Russian anti-corruption campaign

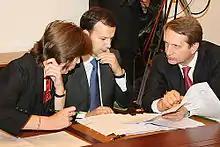
Arkady Dvorkovich, Sergey Naryshkin and Larisa Brychyova planning the government's anti-corruption efforts at a meeting of the Anti-Corruption Council

On 13 April 2010, Medvedev signed presidential decree No. 460 which introduced the "National Anti-Corruption Strategy", a midterm government policy, while the plan is updated every two years. The new strategy calls corruption "a systemic threat" to the country and emphasises the need to get the public involved in fighting corruption. The strategy stipulates increases in fines for corruption, greater public oversight of government budgets and sociological research. The head of presidential administration Sergey Naryshkin gave Medvedev annual updates on progress regarding the strategy. According to Georgy Satarov, president of the Indem think tank, the introduction of the new strategy "probably reflected Medvedev's frustration with the fact that the 2008 plan had yielded little result."